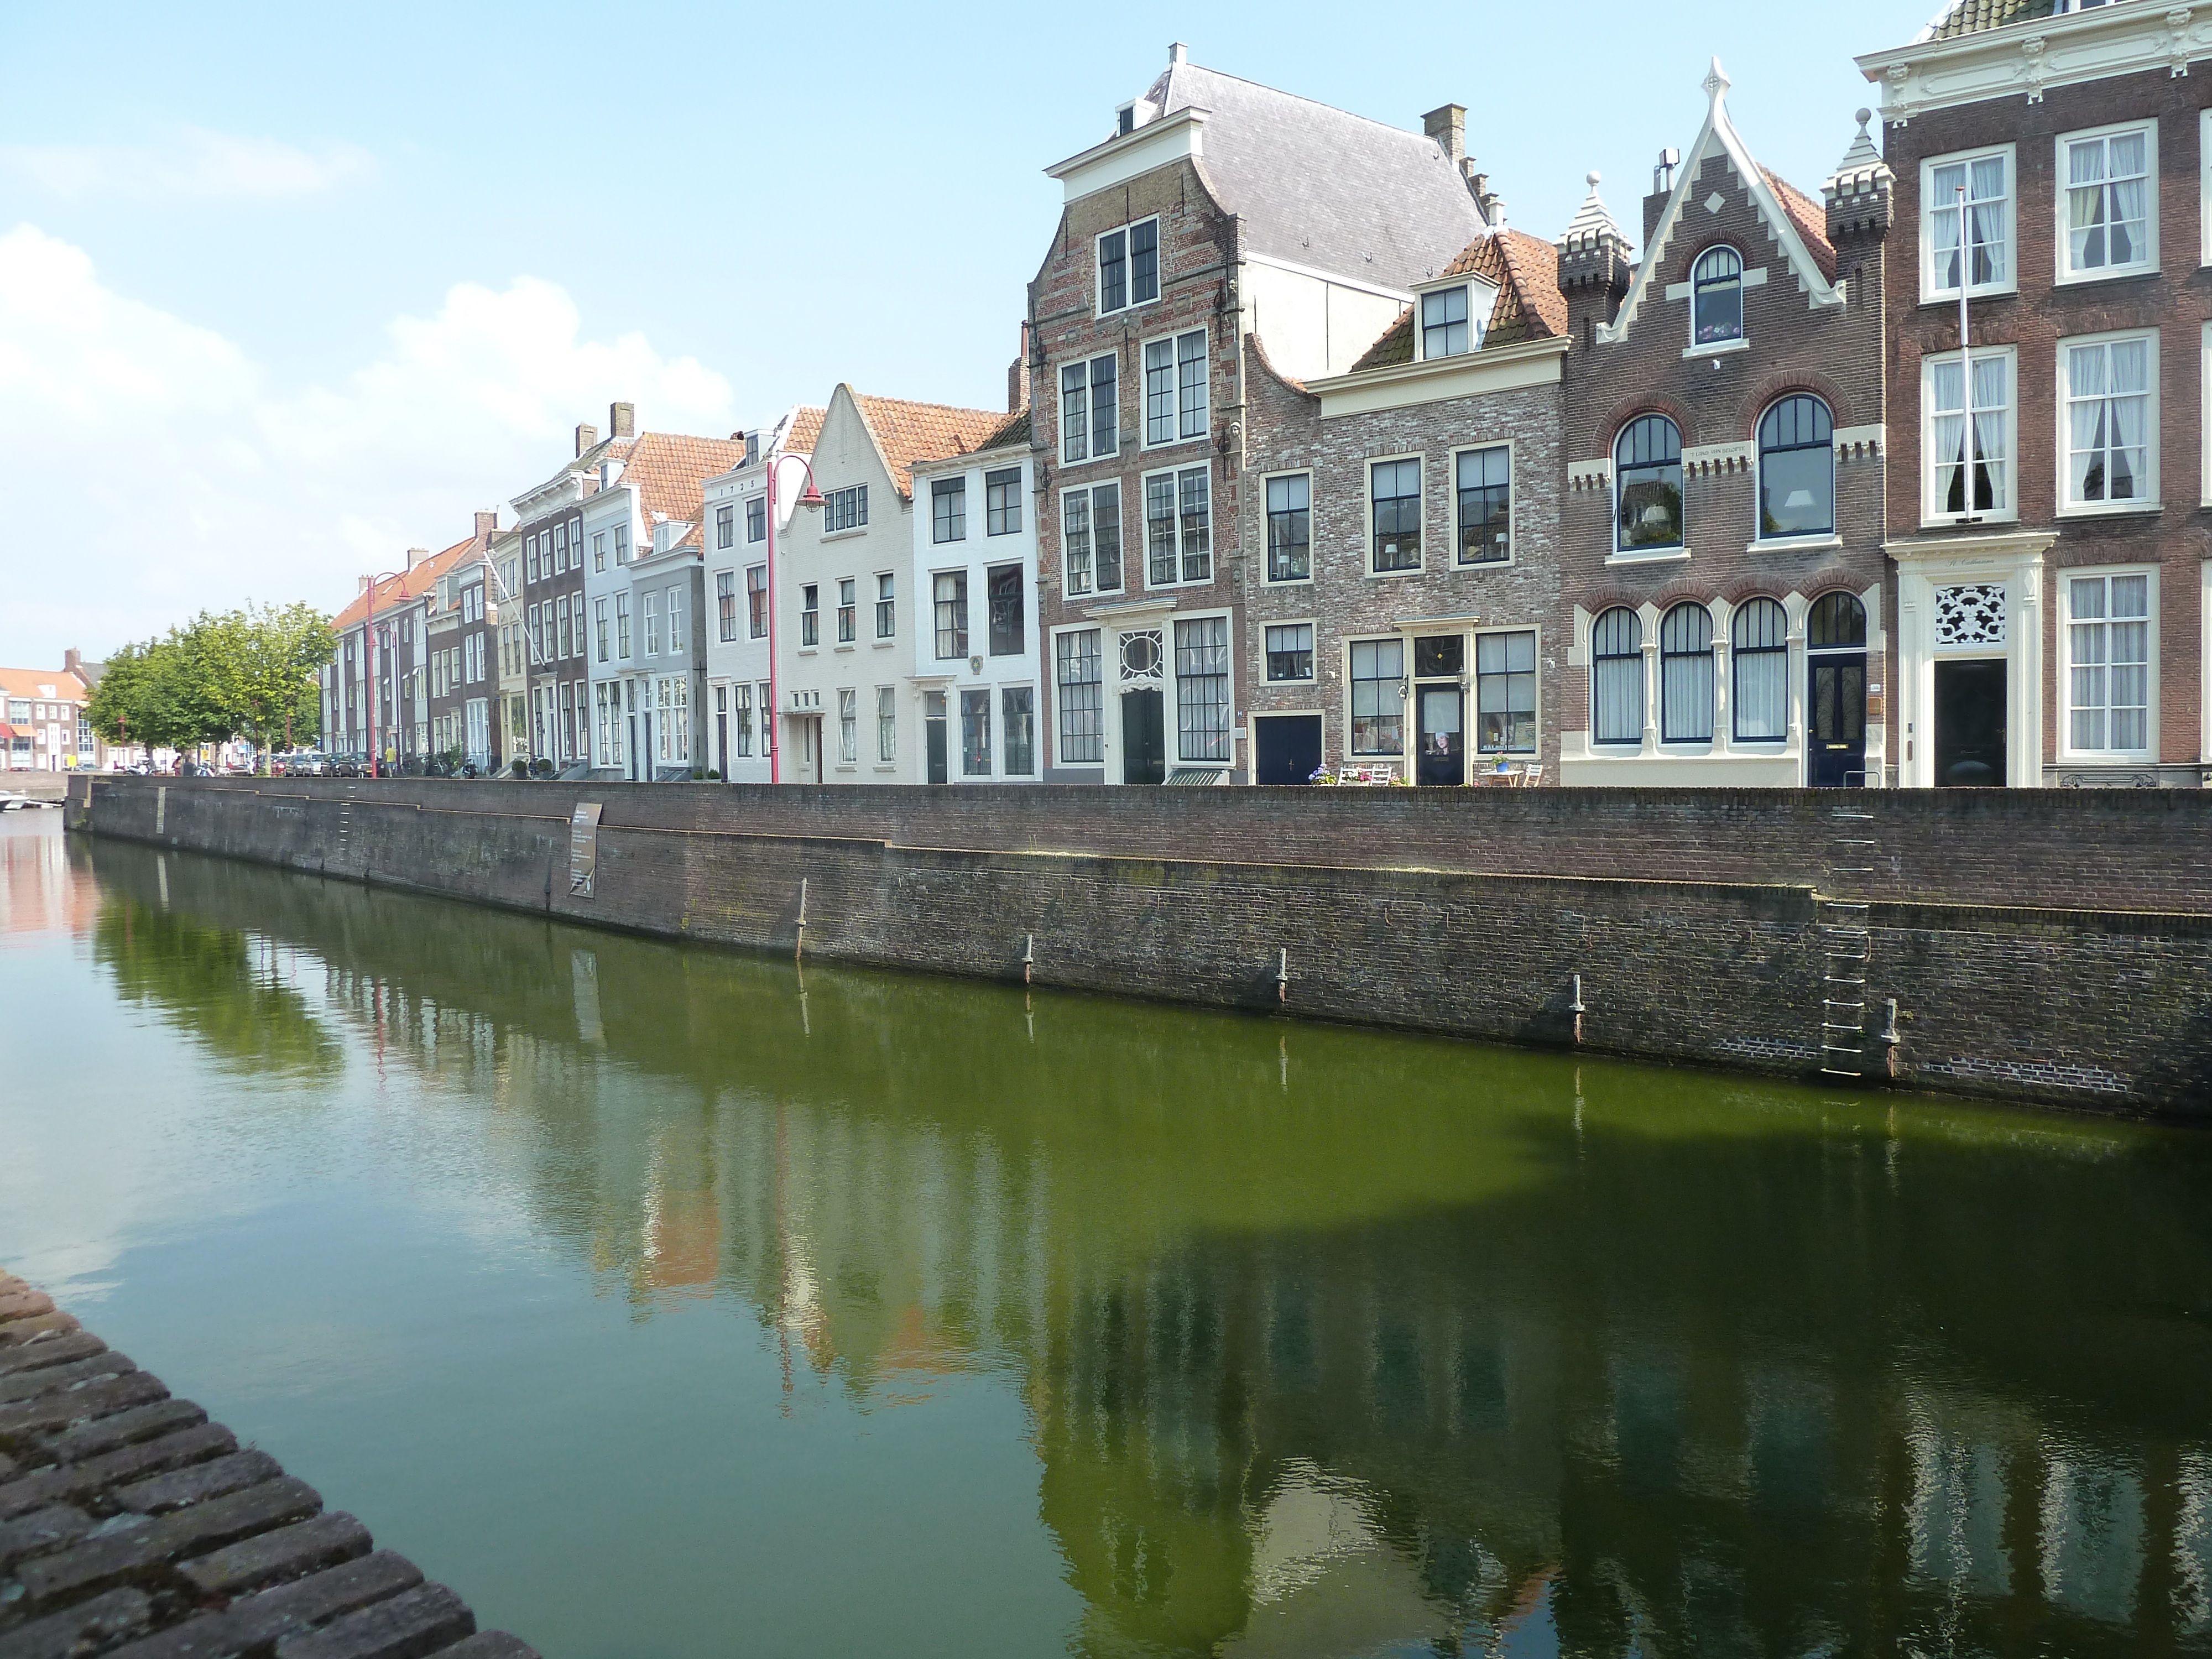
water, chateau, river, canal, reflection, holiday, waterway, body of water, houses, mirror, channel, estate, zealand, moat, landform, middelburg